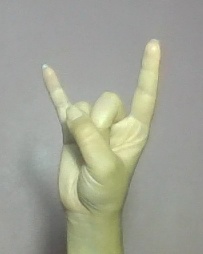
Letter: la